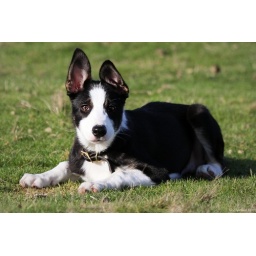
in the field grass